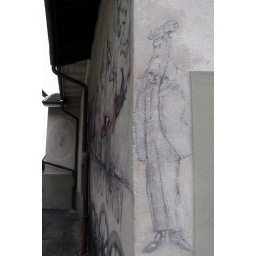
on the corner of the building with the Vevey-Chamby fresco, and medallion of man in top hat at the end. Please see set